Aurelia (cnidarian)

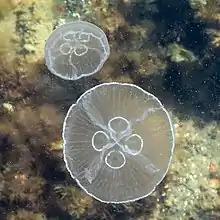
Two "Aurelia aurita" in Gullmarn fjord, Sweden

The similar appearances of moon jellyfish is what has made them so hard to identify. They tend to have a variety of different sizes, however, they typically range in diameter with an average of wide and in height. The polyps of these jellyfish can grow to tall and their ephyrae have an average diameter of . The adult medusae are typically translucent in color but the color of their gut can change based on what they eat; for example, if they eat crustaceans, they can have a pink or lavender tint to them and if they were to eat brine shrimp, the tint would be more of an orange color. Their polyps usually have around 16 tentacles (although "Aurelia insularia" has 27–33 tentacles) which mostly help with feeding.